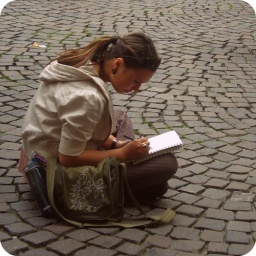
emily sitting on the street in verona, italy sketching